Auguste Marie Fabre

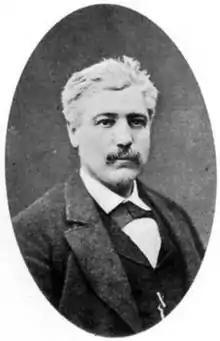

Auguste Marie Fabre (5 February 1839 – 26 December 1922) was a French industrialist. He had utopian ideas and was involved in various cooperative experiments. He was the author of the 1896 booklet "Les Sky Scratchers" in which he extolled modern technological developments.